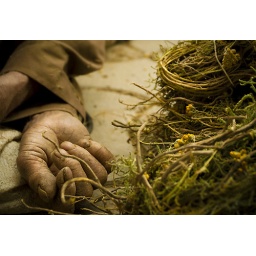
the farmer sleep in the walking street .after 30 min i can take it